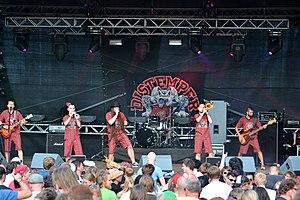
Distemper est un groupe de ska punk russe, originaire de Moscou. Il est formé en 1989 autour du guitariste Datsent et du batteur Baï.